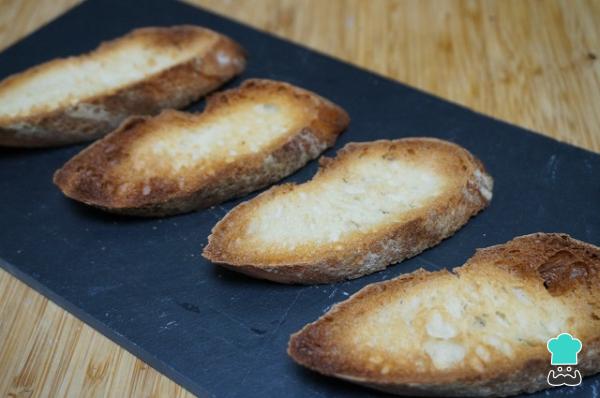
Ponemos el pan en una fuente y lo tostamos en el horno o en una tostadora.